Child labour

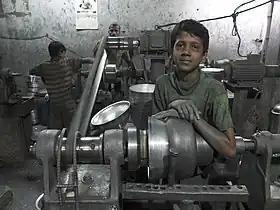
A child labourer in Dhaka, Bangladesh

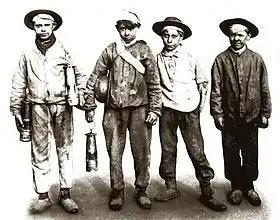
Child coal miners in Prussia, late 19th century

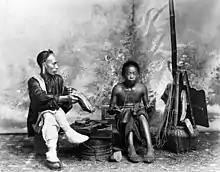
A Chinese child repairing shoes, late 19th century

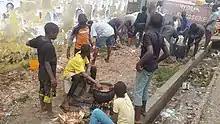
Child labour in Nigeria

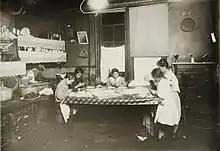
The early 20th century witnessed many home-based enterprises involving child labour. An example is shown above from New York in 1912.

Child labour is the exploitation of children through any form of work that interferes with their ability to attend regular school, or is mentally, physically, socially and morally harmful. Such exploitation is prohibited by legislation worldwide, although these laws do not consider all work by children as child labour; exceptions include work by child artists, family duties, supervised training, and some forms of work undertaken by Amish children, as well as by Indigenous children in the Americas.